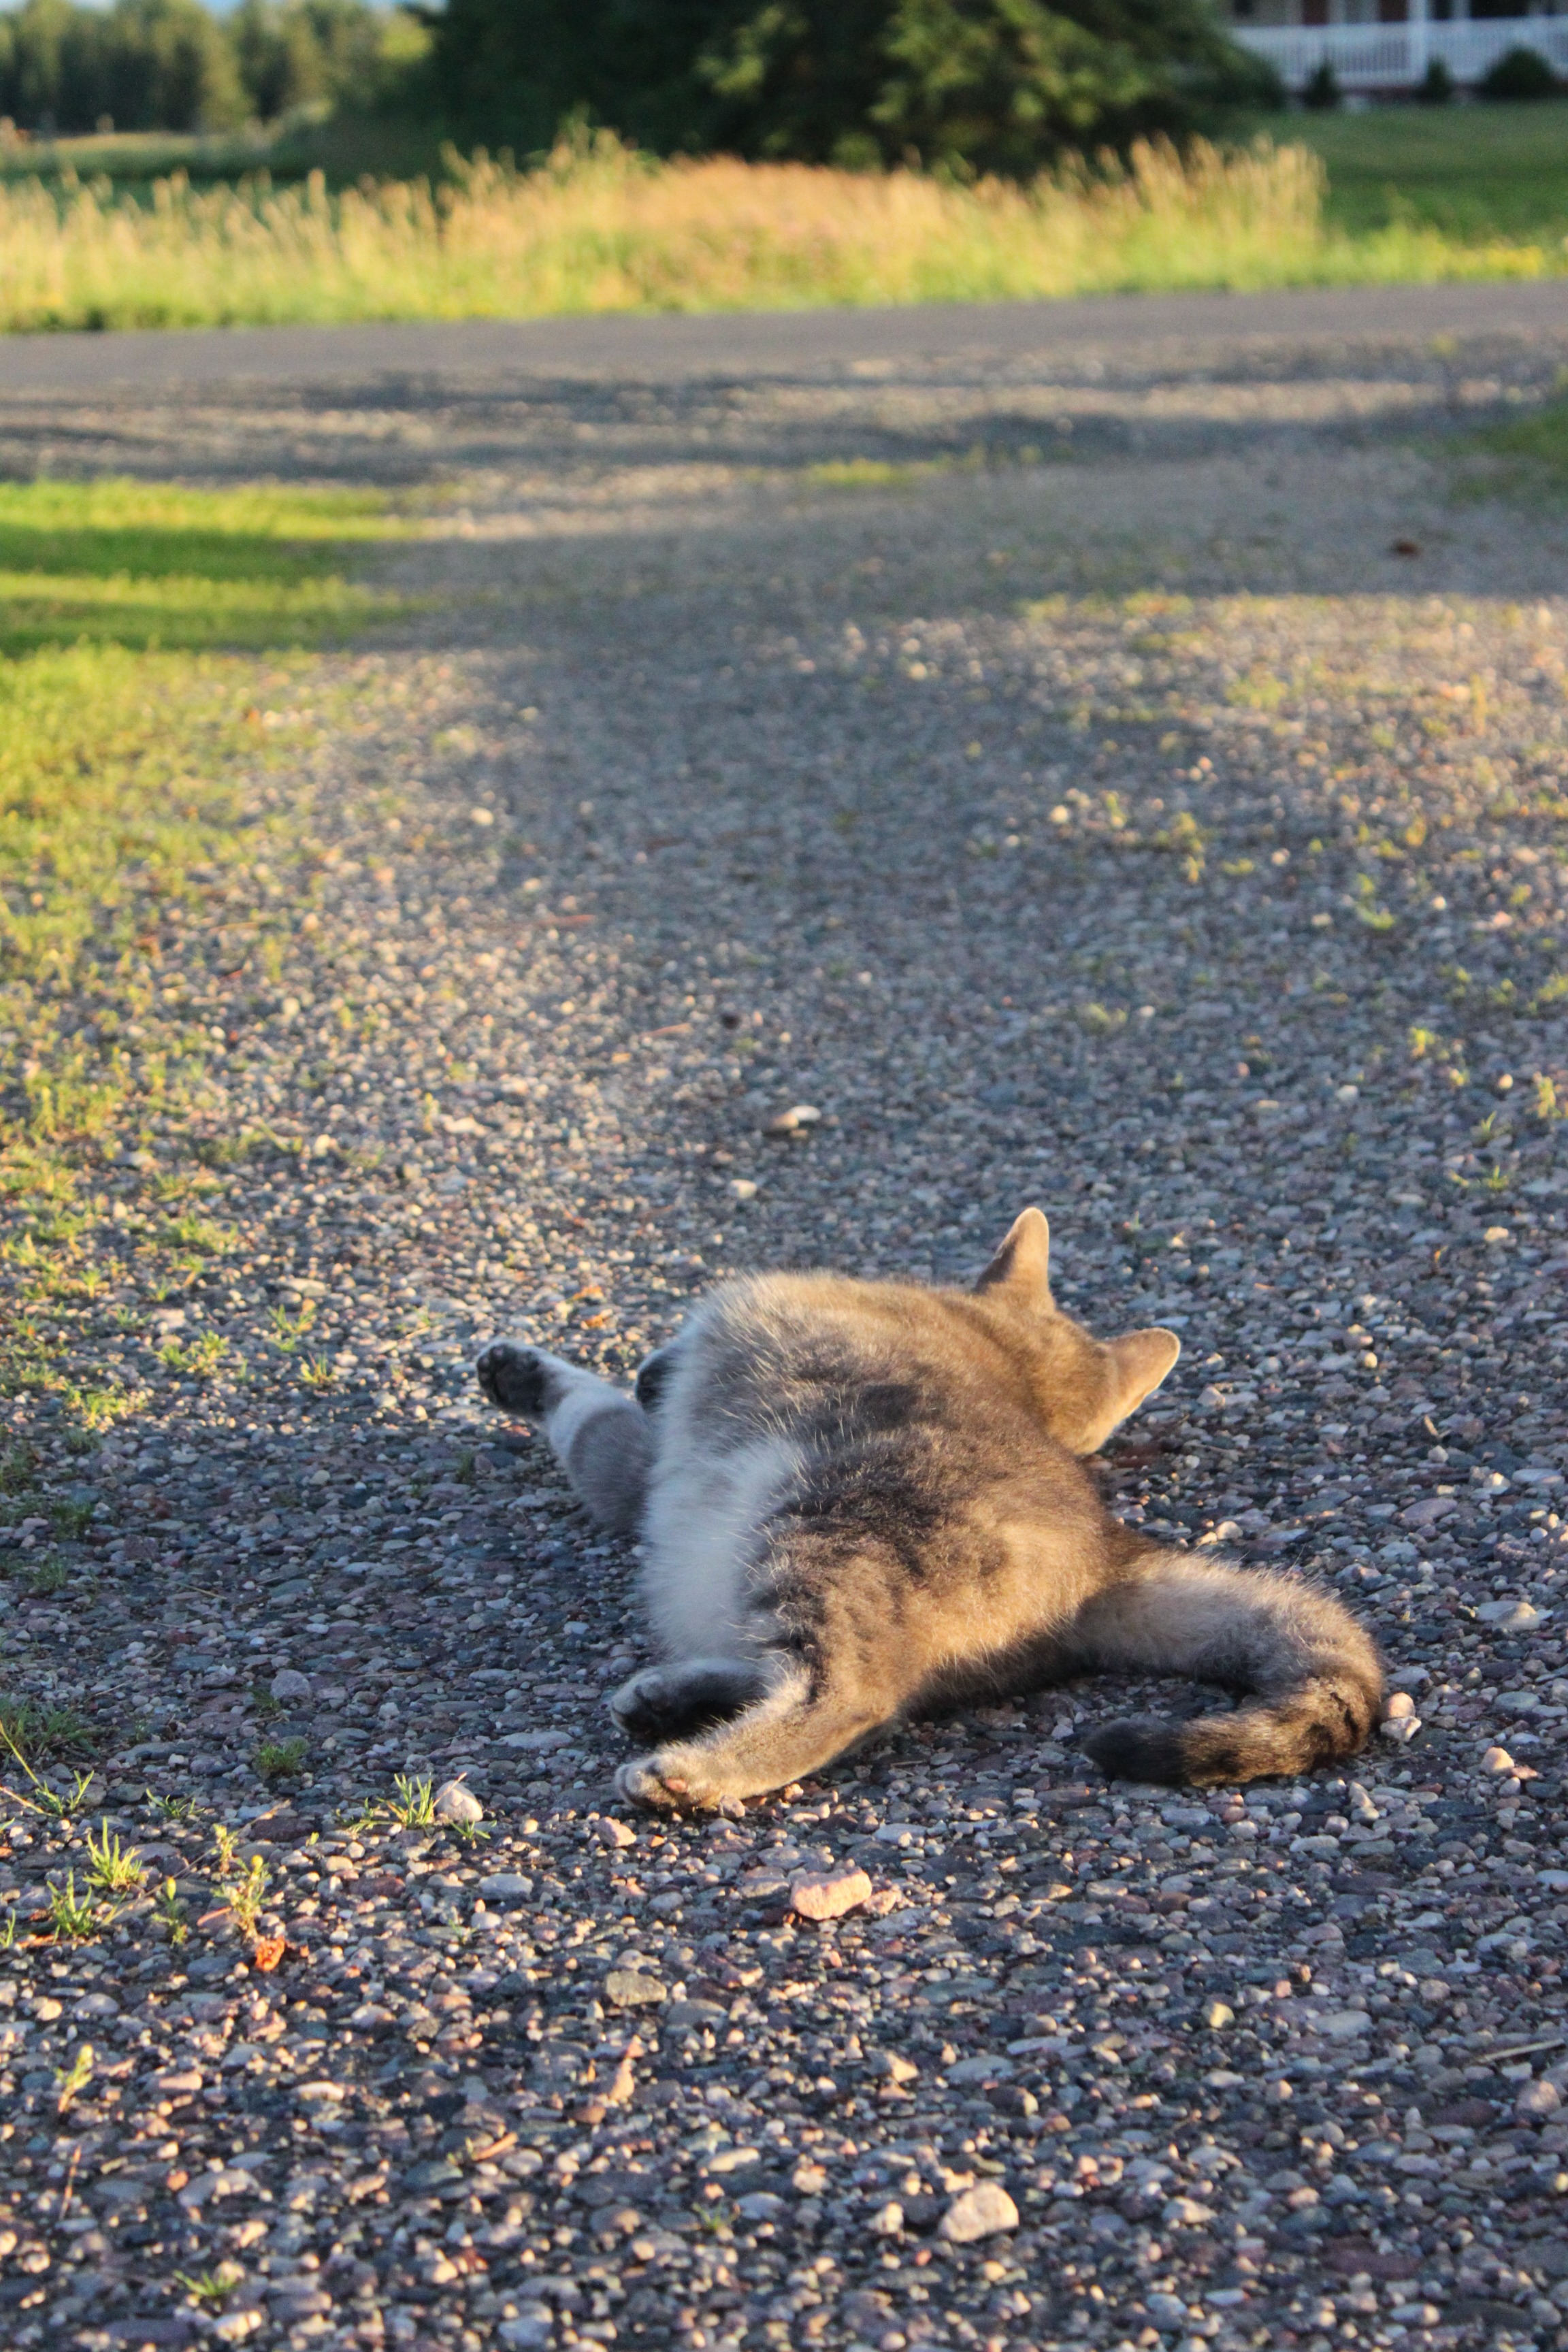
animal, looking, wildlife, pet, cat, feline, mammal, squirrel, fauna, laying, outdoors, kitty, gravel, laying down, vertebrate, domestic, gazing, resting, marsupial, driveway